Rajendran Mani

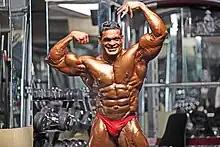

Rajendran Mani (born 1975) is an Indian bodybuilder. He has won multiple titles, including Mr. Asia in 2009. He also won the men's 90kg competition at the 2013 World Bodybuilding and Physique Sports Championships. He has since retired from professional bodybuilding.